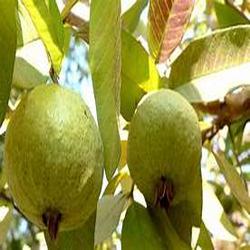
Label: Guava